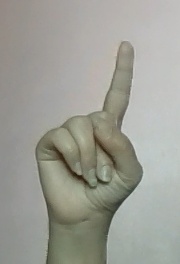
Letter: bb